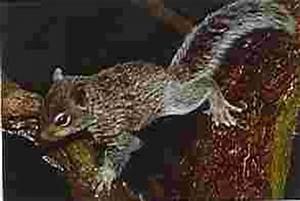
squirrel